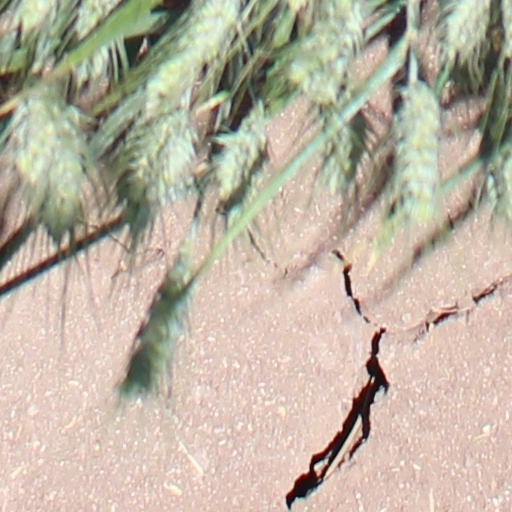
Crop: wheat